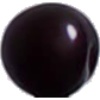
Label: cherry_wax_black